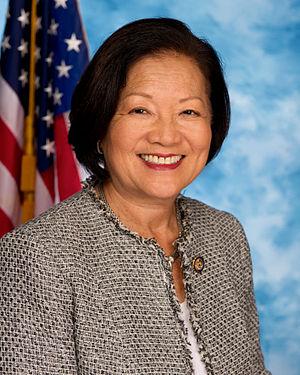
Le deuxième district congressionnel d’Hawaï est une circonscription électorale de l'État américain d'Hawaï dans laquelle est élu un représentant au Congrès des États-Unis.
Cette page dresse la liste des sénateurs représentant ou ayant représenté Hawaï au Sénat des États-Unis.